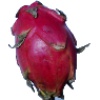
Label: red_pitahaya